ShadowFlare

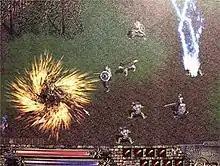
In-game screenshot

The player starts their journey as a mercenary working for gold and precious items, in a world ruled by demons. As the player ventures through the ruins of the in-game world, they'll find out what happened and who or what is responsible for these events. After reaching a certain skill level, the player will be able to choose a new profession for their character, such as a warrior, wizard/witch, or hunter. The player will have an animal companion to fight alongside them. They will come across many acquaintances, enemies, and friends along the way, including the original demon himself, Dignosis, and his rival, the white angel Altecia.